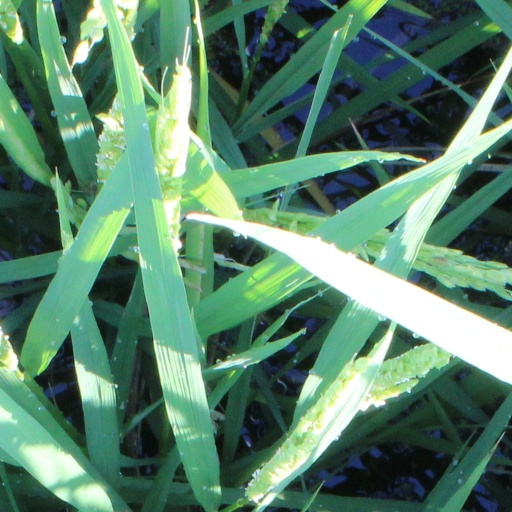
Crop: rice